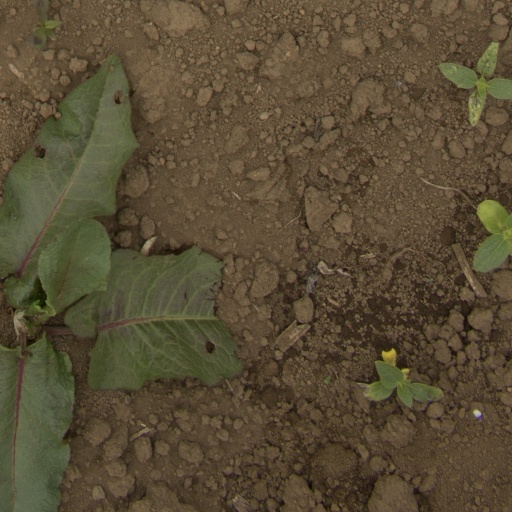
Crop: Jerusalem artichoke